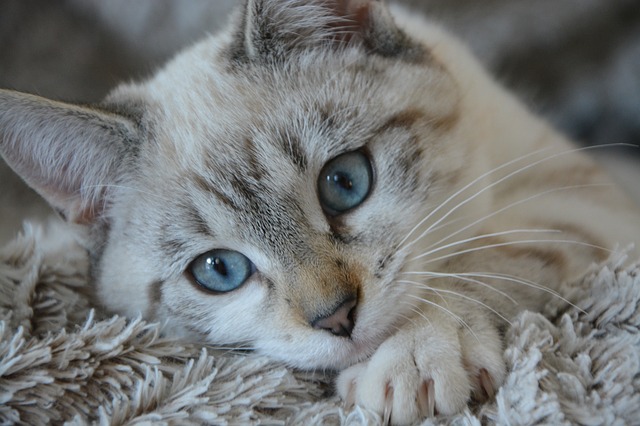
Label: gatto